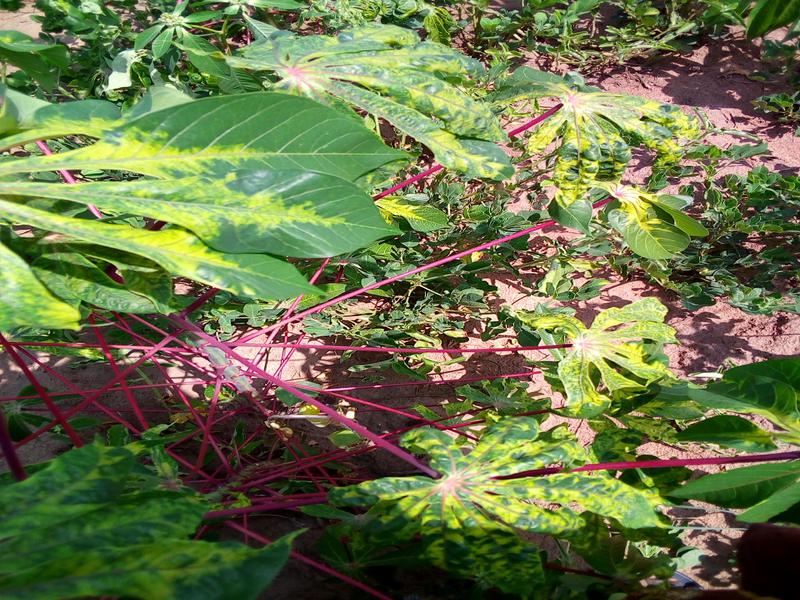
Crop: cassava
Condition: mosaic_disease